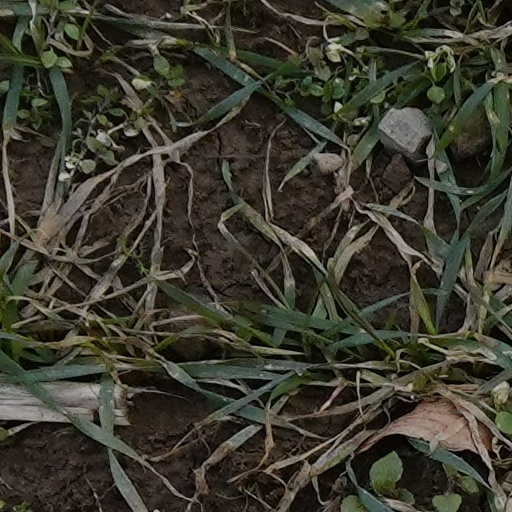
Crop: wheat